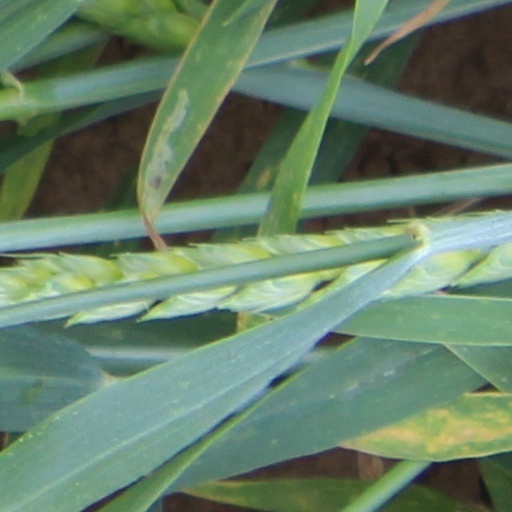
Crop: wheat